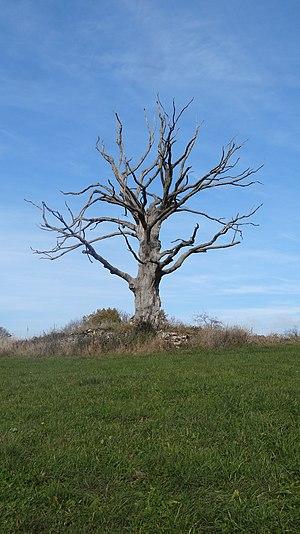
Un arbre mort sur le plateau de Suerme
Dans le domaine de la sylviculture et de l’écologie, le « bois mort » est un compartiment biologique constitué par le bois qui - quelle que soit sa forme - ne comporte plus de cellules vivantes. Il s'agit d'arbres morts, sur pied ou au sol ; de toute partie morte d’un arbre ou de n'importe quel morceau de bois suspendu ou tombé au sol ou dans l’eau.